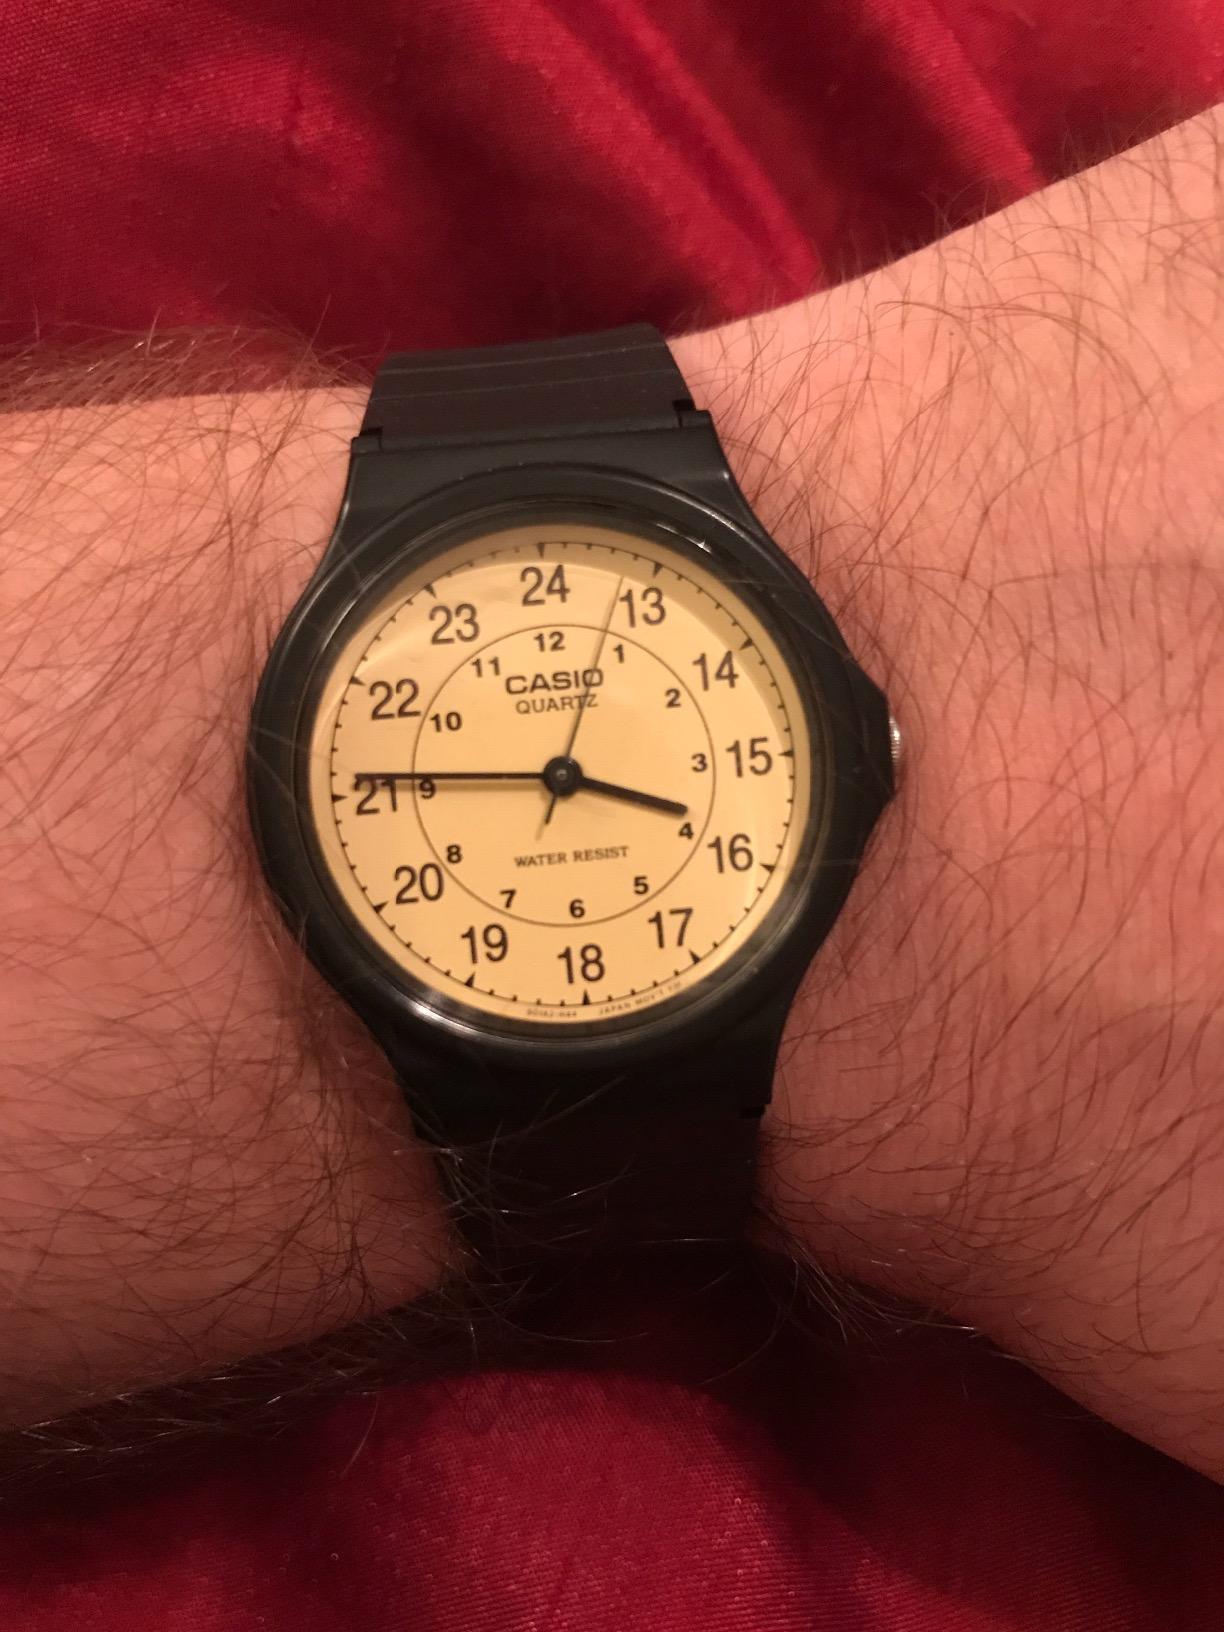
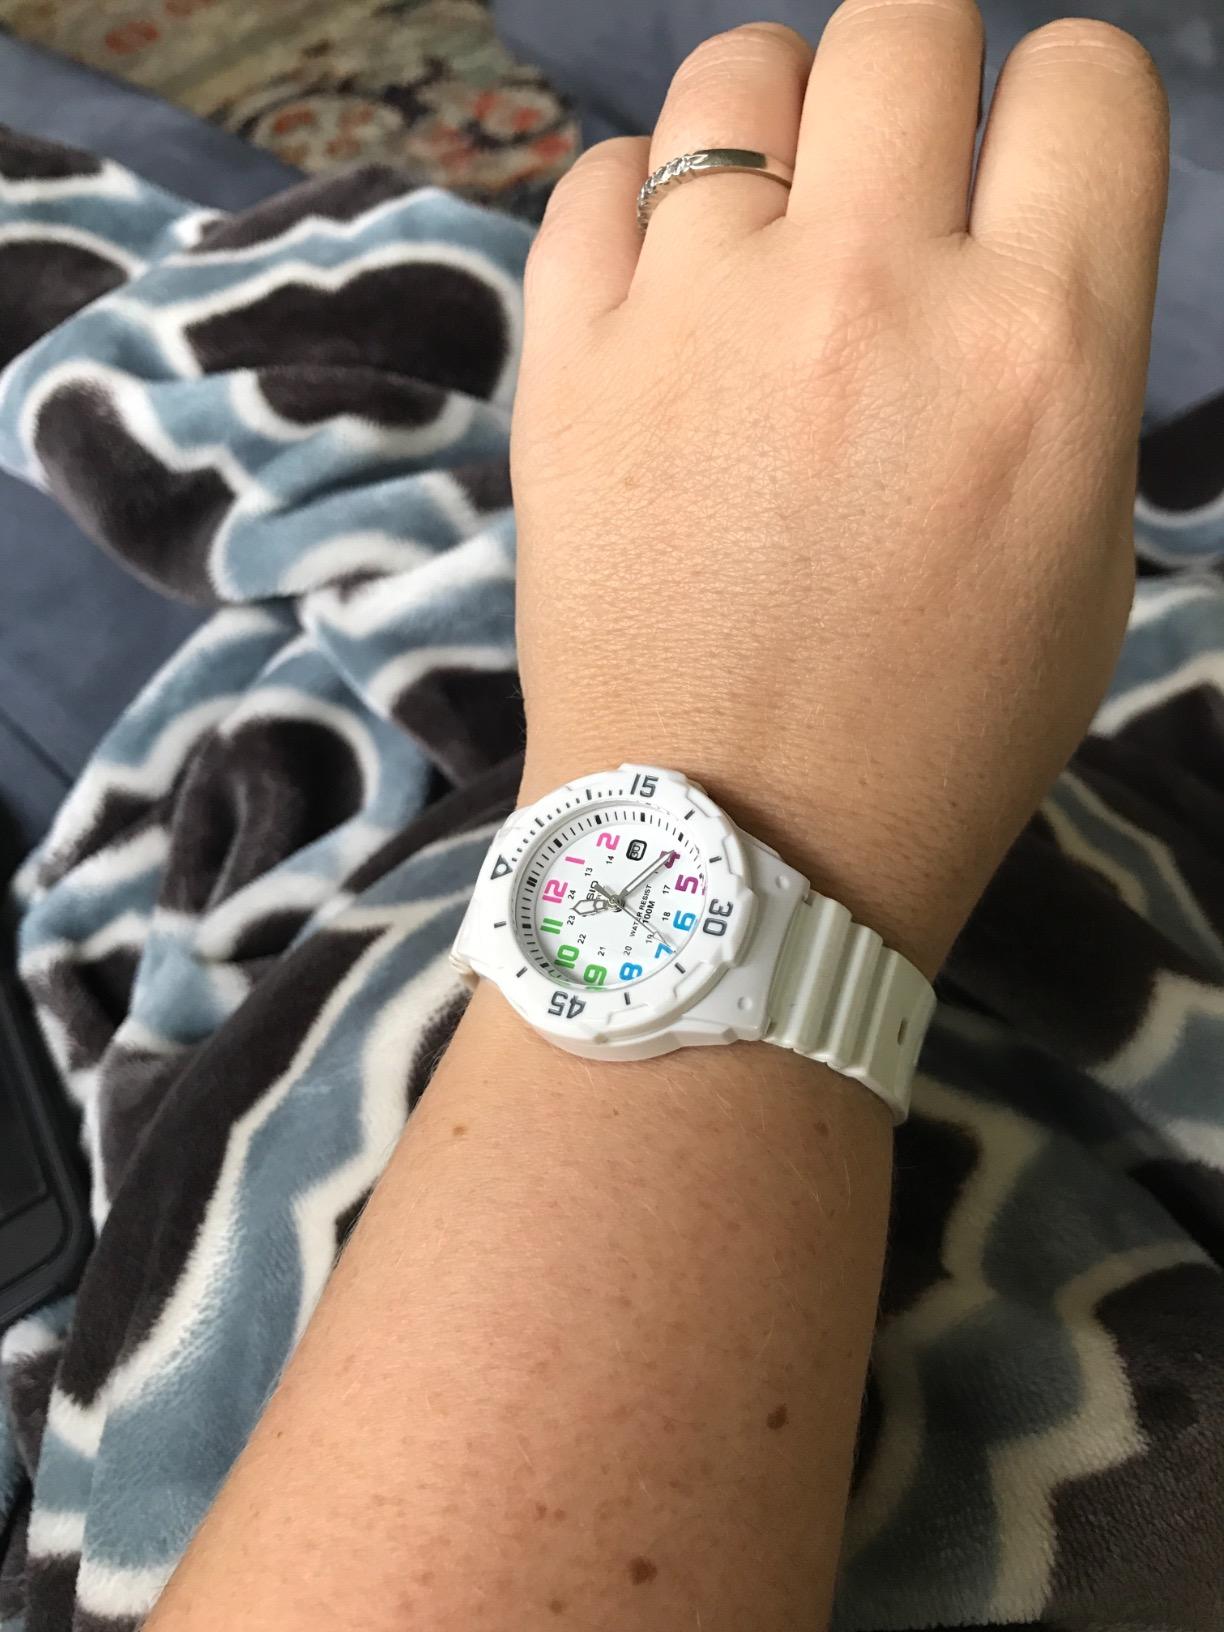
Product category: accessories_watch
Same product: no